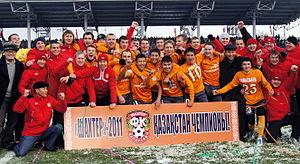
Le Chakhtior Karagandy Fýtbol Klýby, plus couramment abrégé en Chakhtior Karagandy, est un club kazakh de football fondé en 1958 et basé dans la ville de Karaganda.